Marcellus Formation

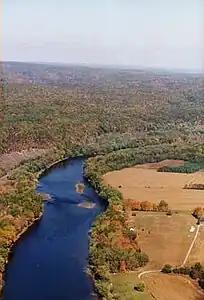
Delaware River above Walpack Bend, where it leaves the buried valley eroded from Marcellus Shale bedrock

The Marcellus appears in outcrops along the northern margin of the formation in central New York. There, the two joint planes in the Marcellus are nearly at right angles, each making cracks in the formation that run perpendicular to the bedding plane, which lies almost level.